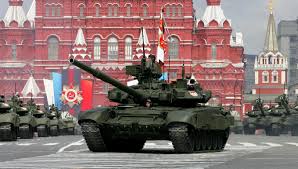
Label: Tank